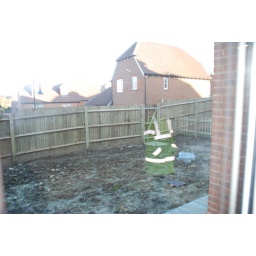
No it's not a ghost. The show home lady is reflected in the glass